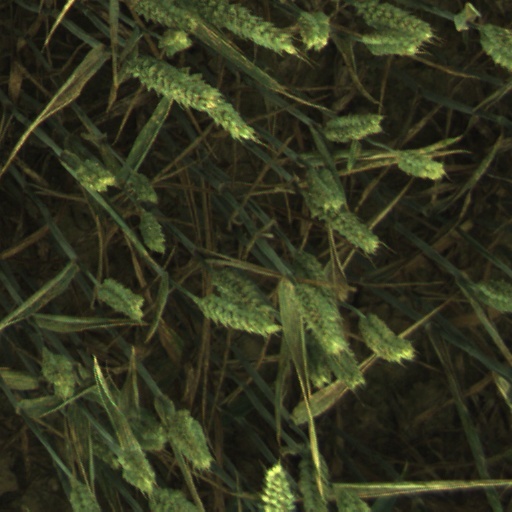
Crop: wheat